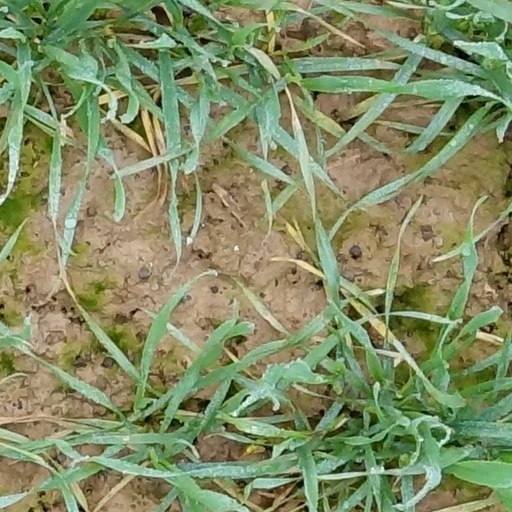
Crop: wheat